John Barr (shinty)

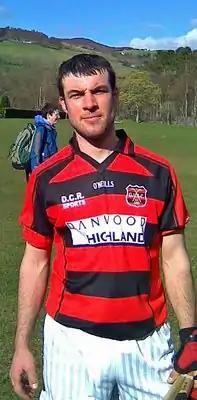

John Barr (born 1982) is a Scottish international shinty player from Abriachan, Scotland. He has mainly played as a defender, for Glenurquhart Shinty Club where he has also been assistant manager.